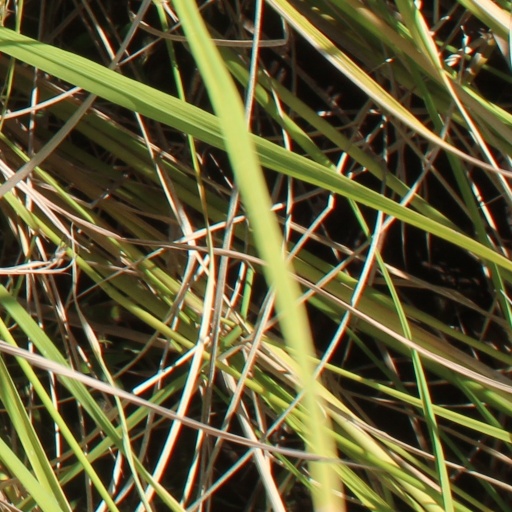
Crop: rice